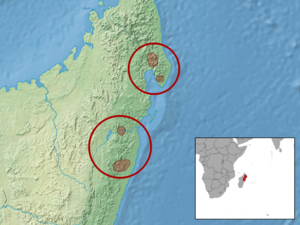
Amphiglossus crenni est une espèce de sauriens de la famille des Scincidae.